Tom Booth-Amos

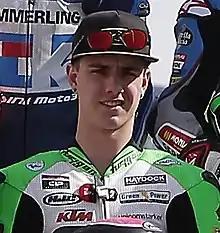
Booth-Amos in 2019

Thomas Booth-Amos (born 12 March 2000) is an English motorcycle racer. During 2023 he split his racing, riding in both the Supersport World Championship for Motozoo Kawasaki Racing by Puccetti, finishing in 15th place, and in the British Supersport Championship for Gearlink Kawasaki, finishing in third place.